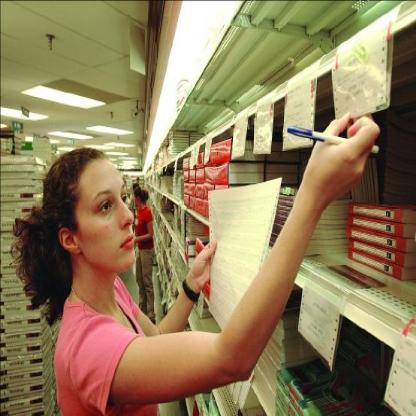
Scene: Indoor